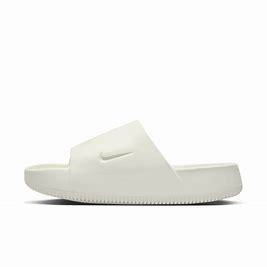
Brand: Nike
Model: Calm